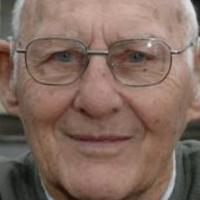
Age group: age 66-80